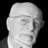
Emotion: neutral